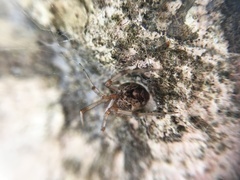
Species: Parasteatoda_tepidariorum